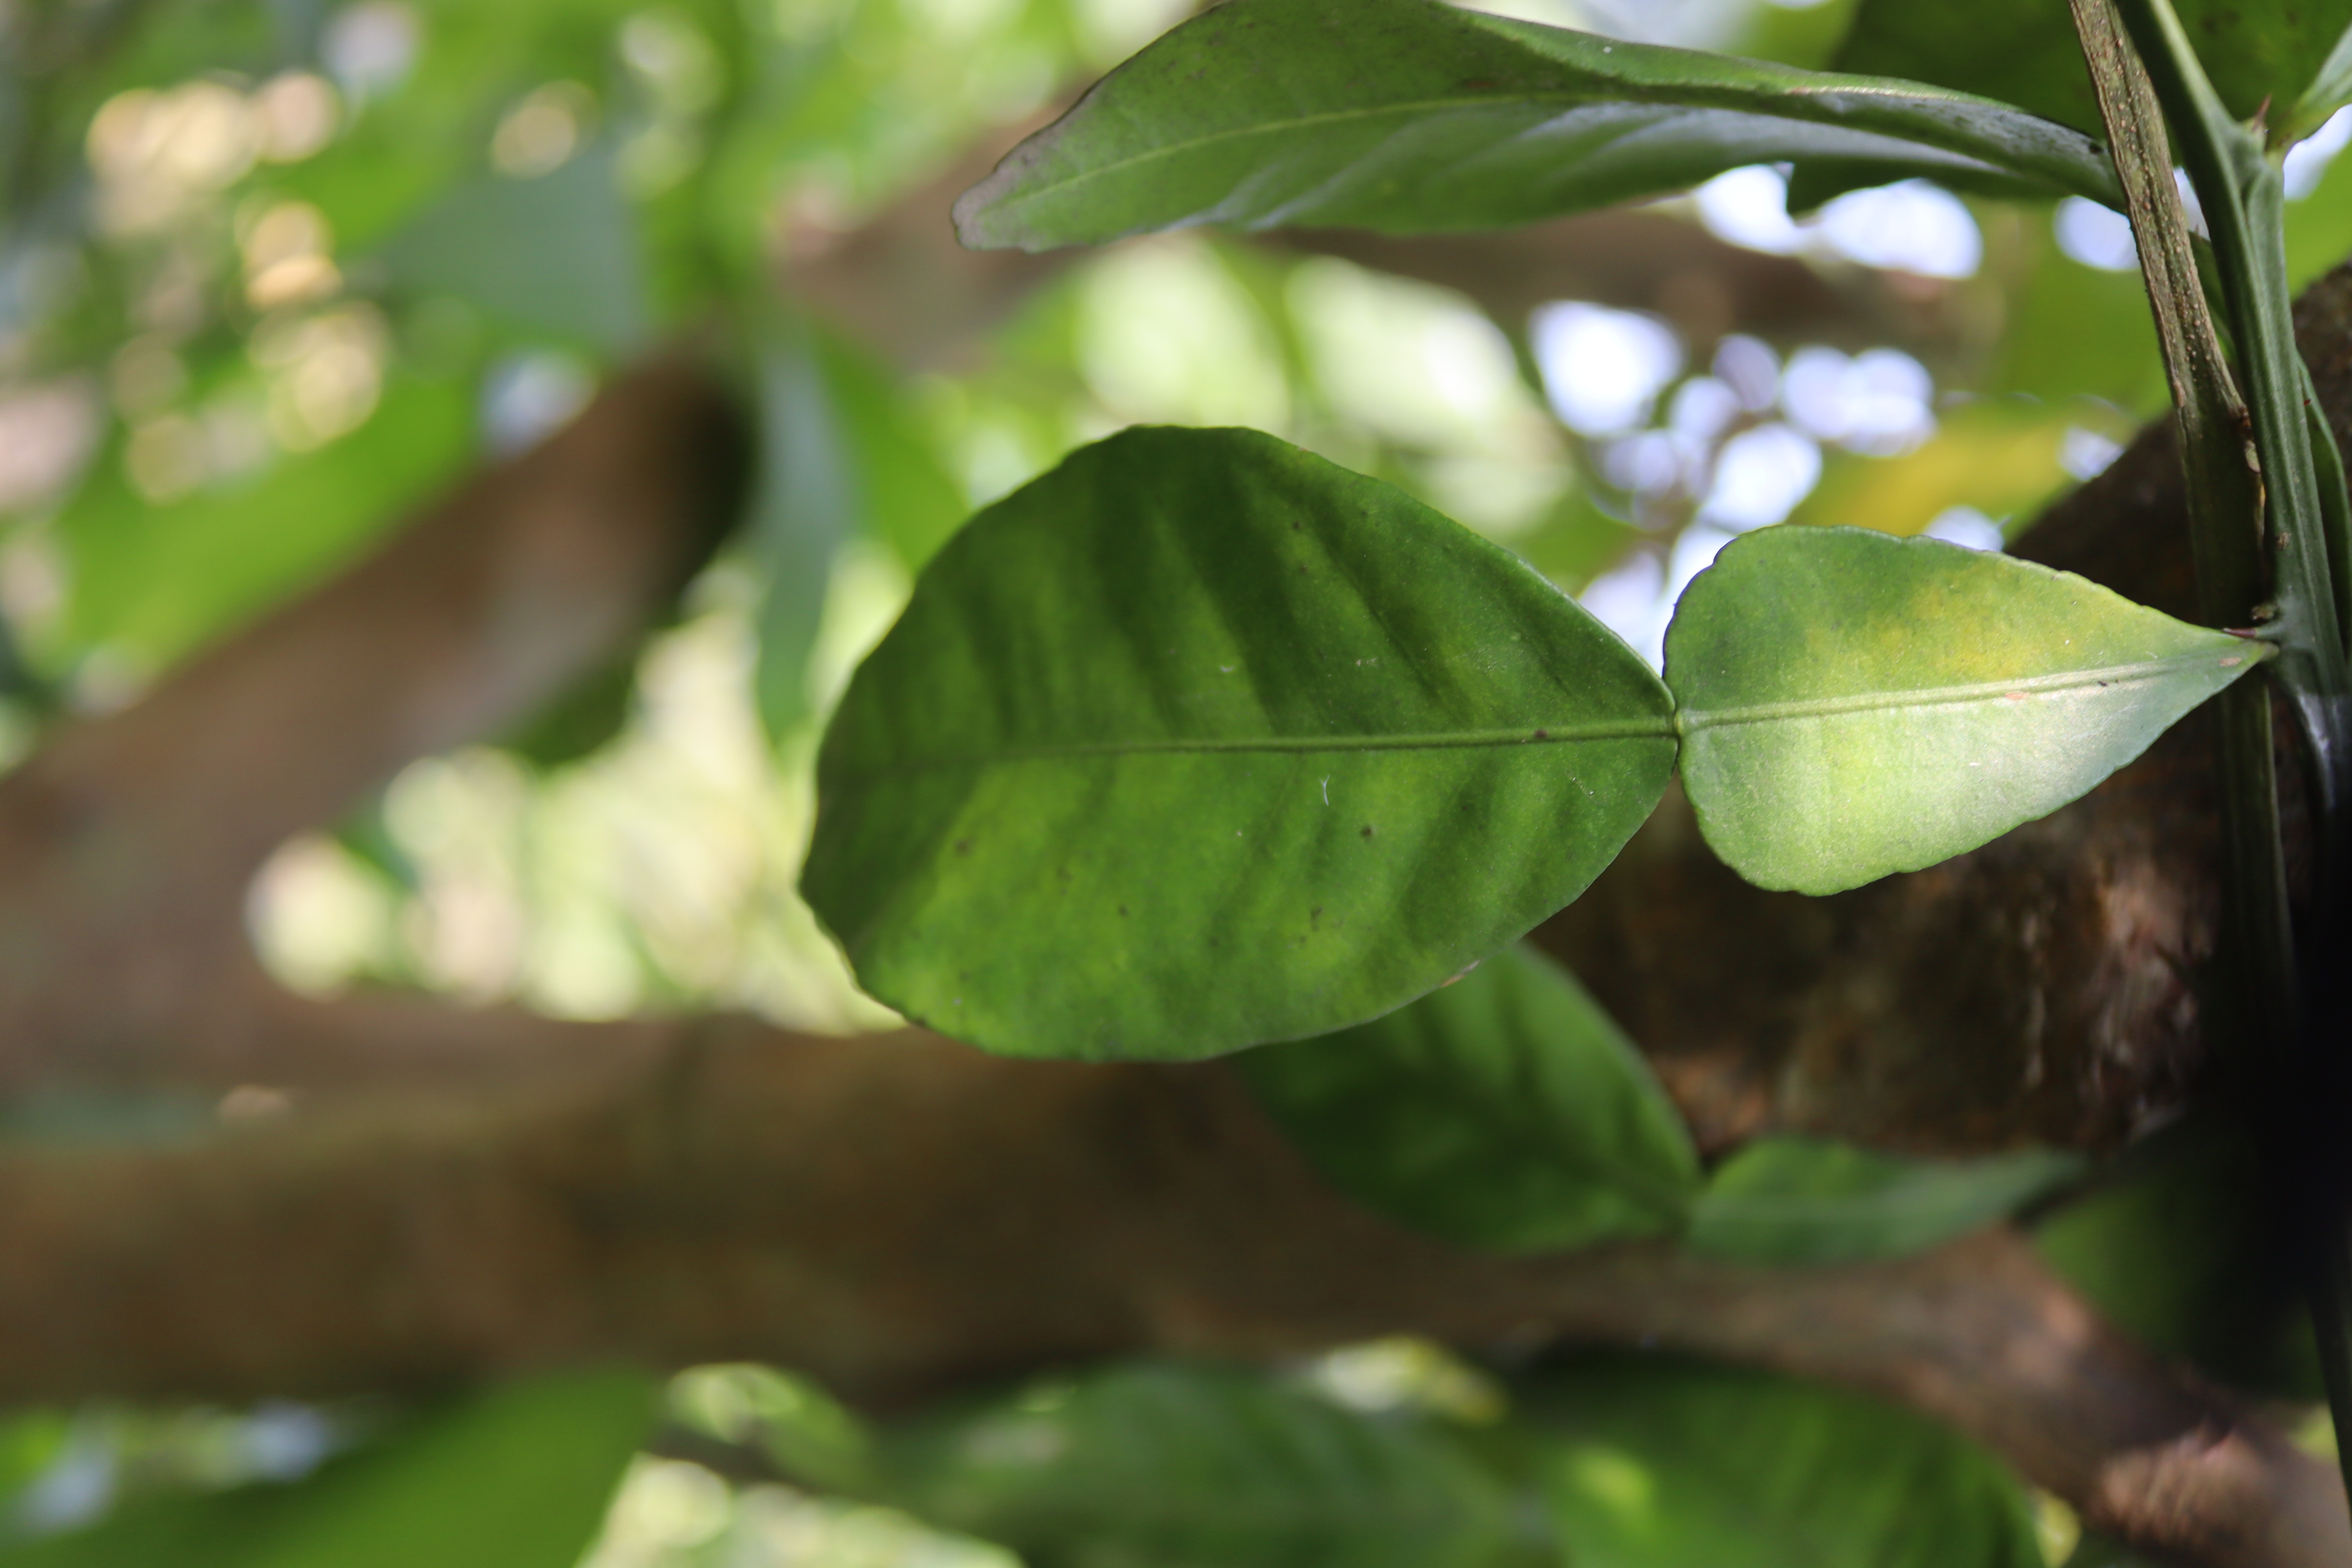
Mandarin leaf variety: Nagpuri